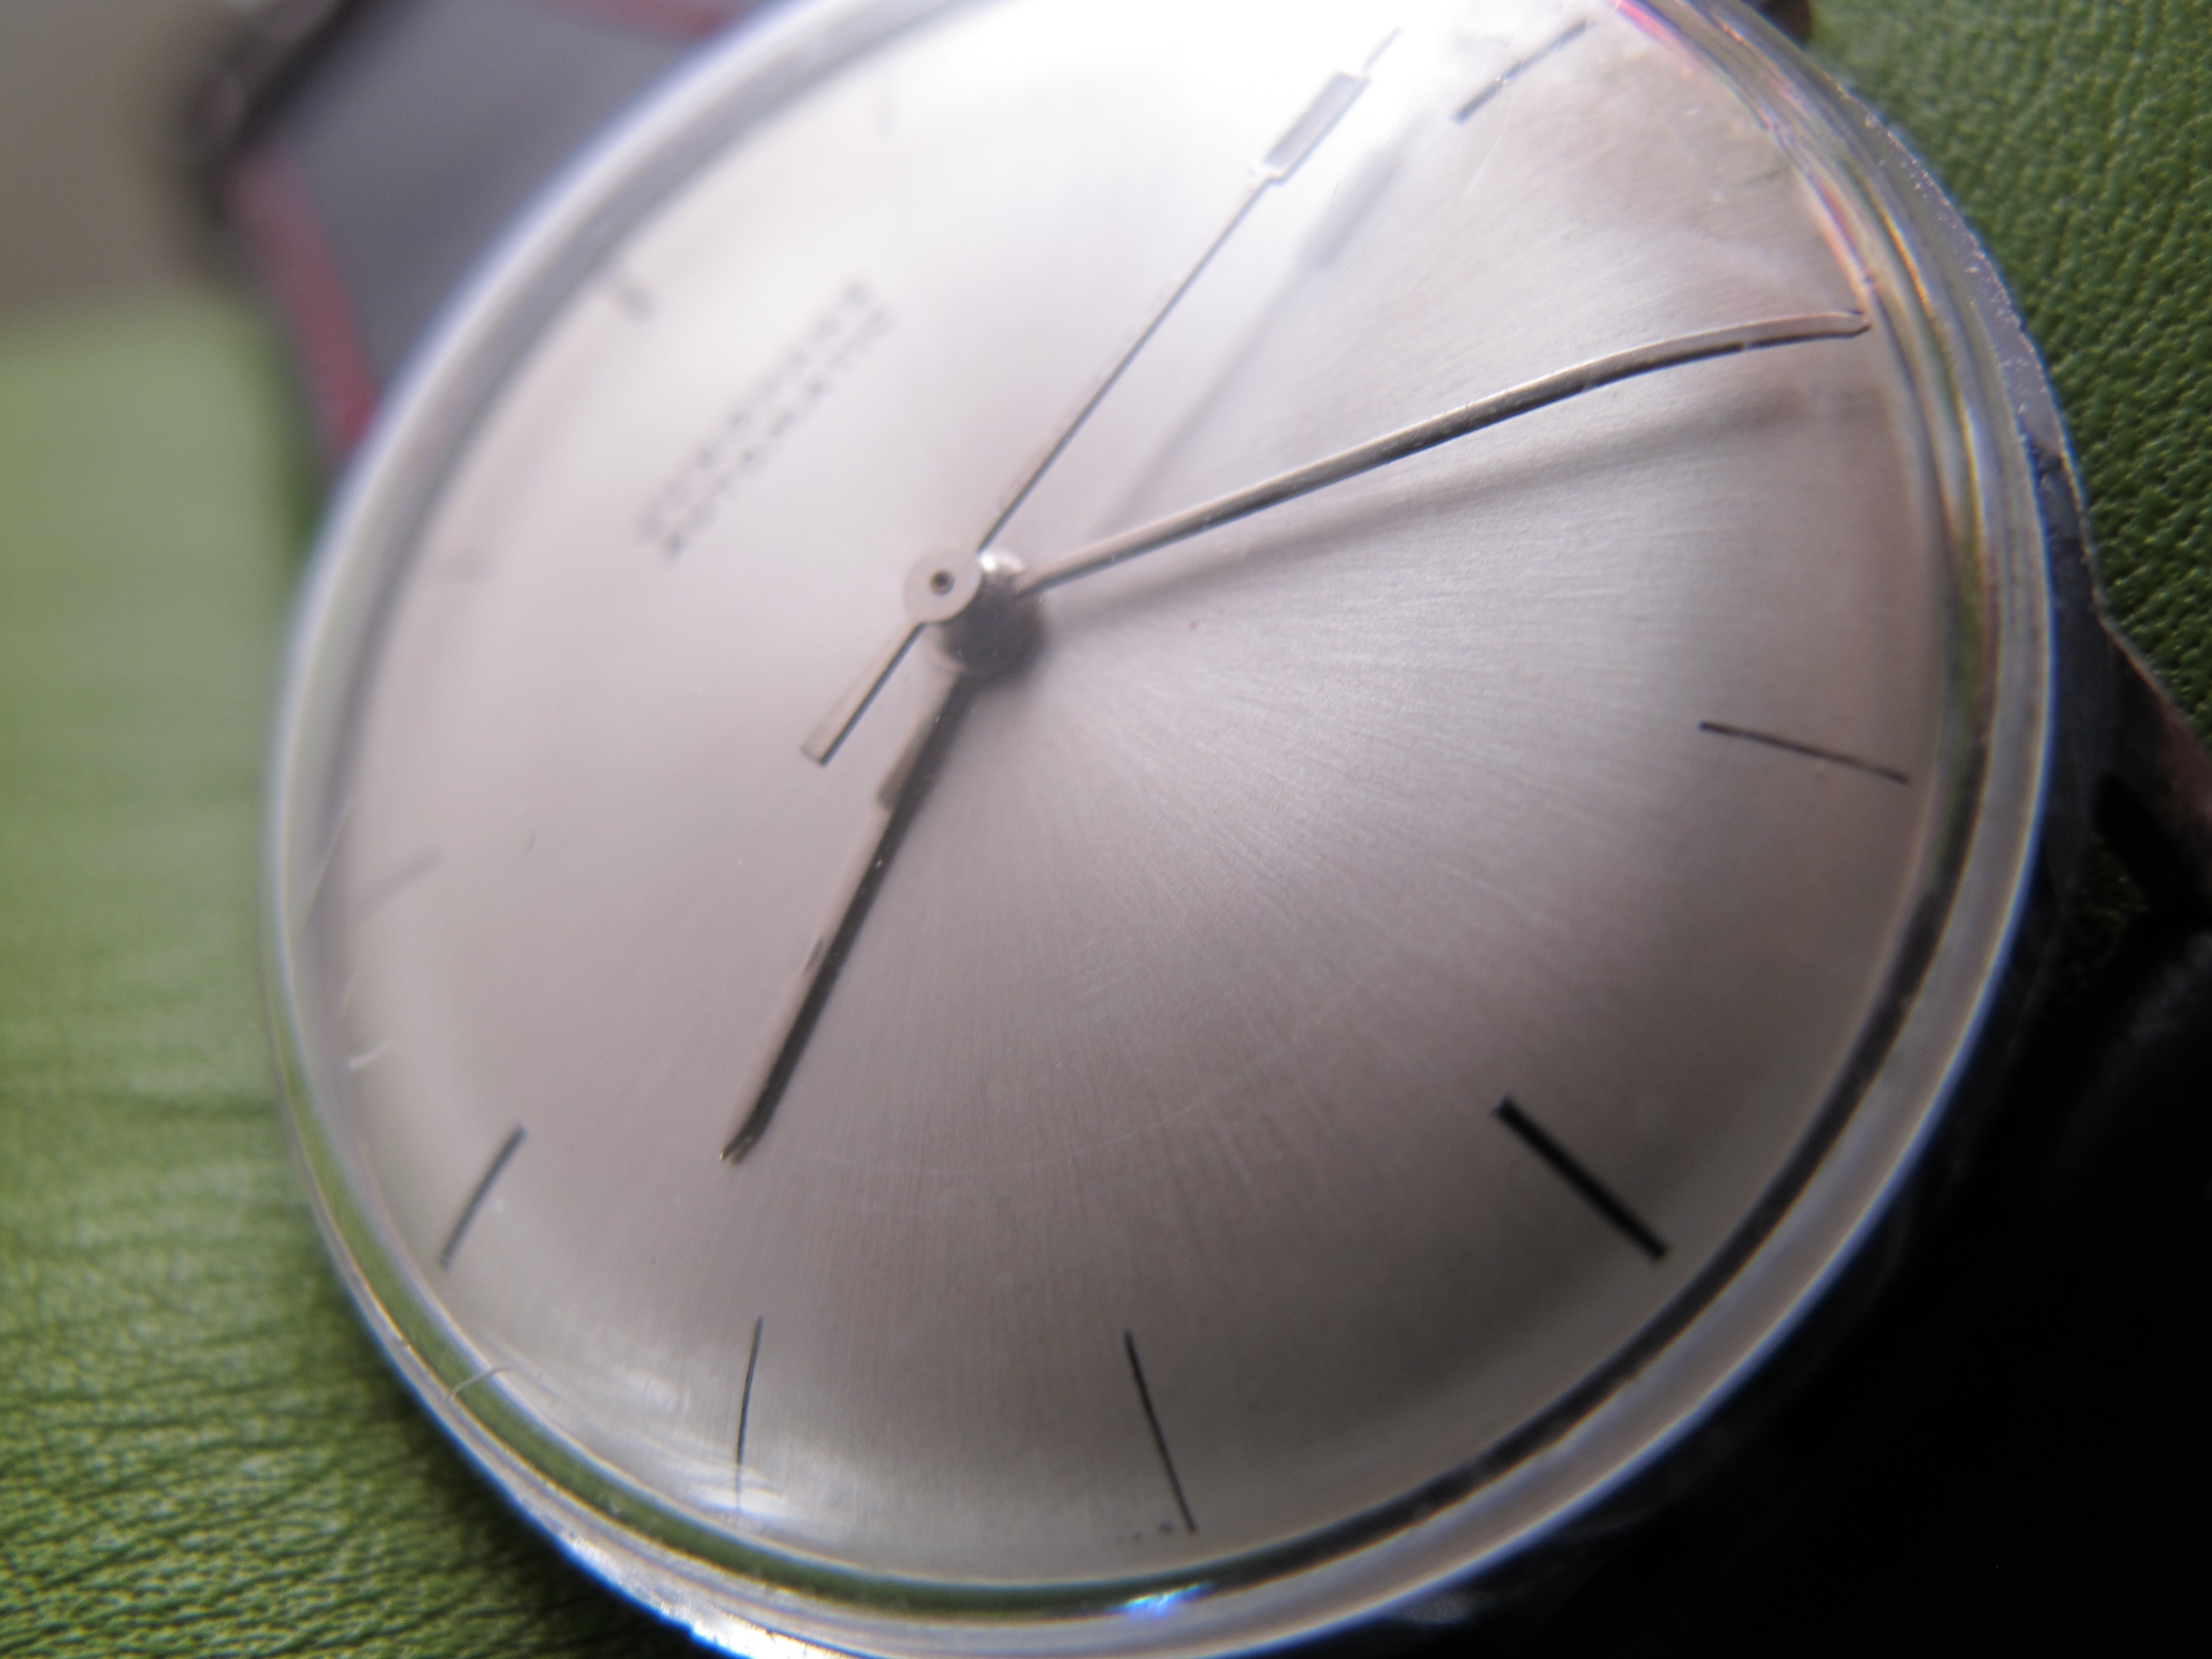
watch, hand, wheel, clock, circle, shape, automatic, man made object, junghans